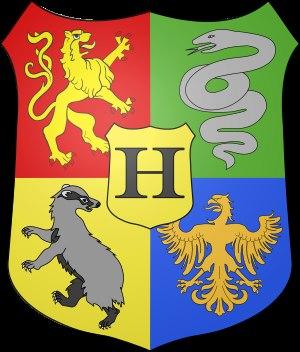
L'univers de Harry Potter de J. K. Rowling, sous-univers dans lequel se déroule la série Harry Potter, présente de nombreux lieux formant le décor des événements décrits. Cet article répertorie ː